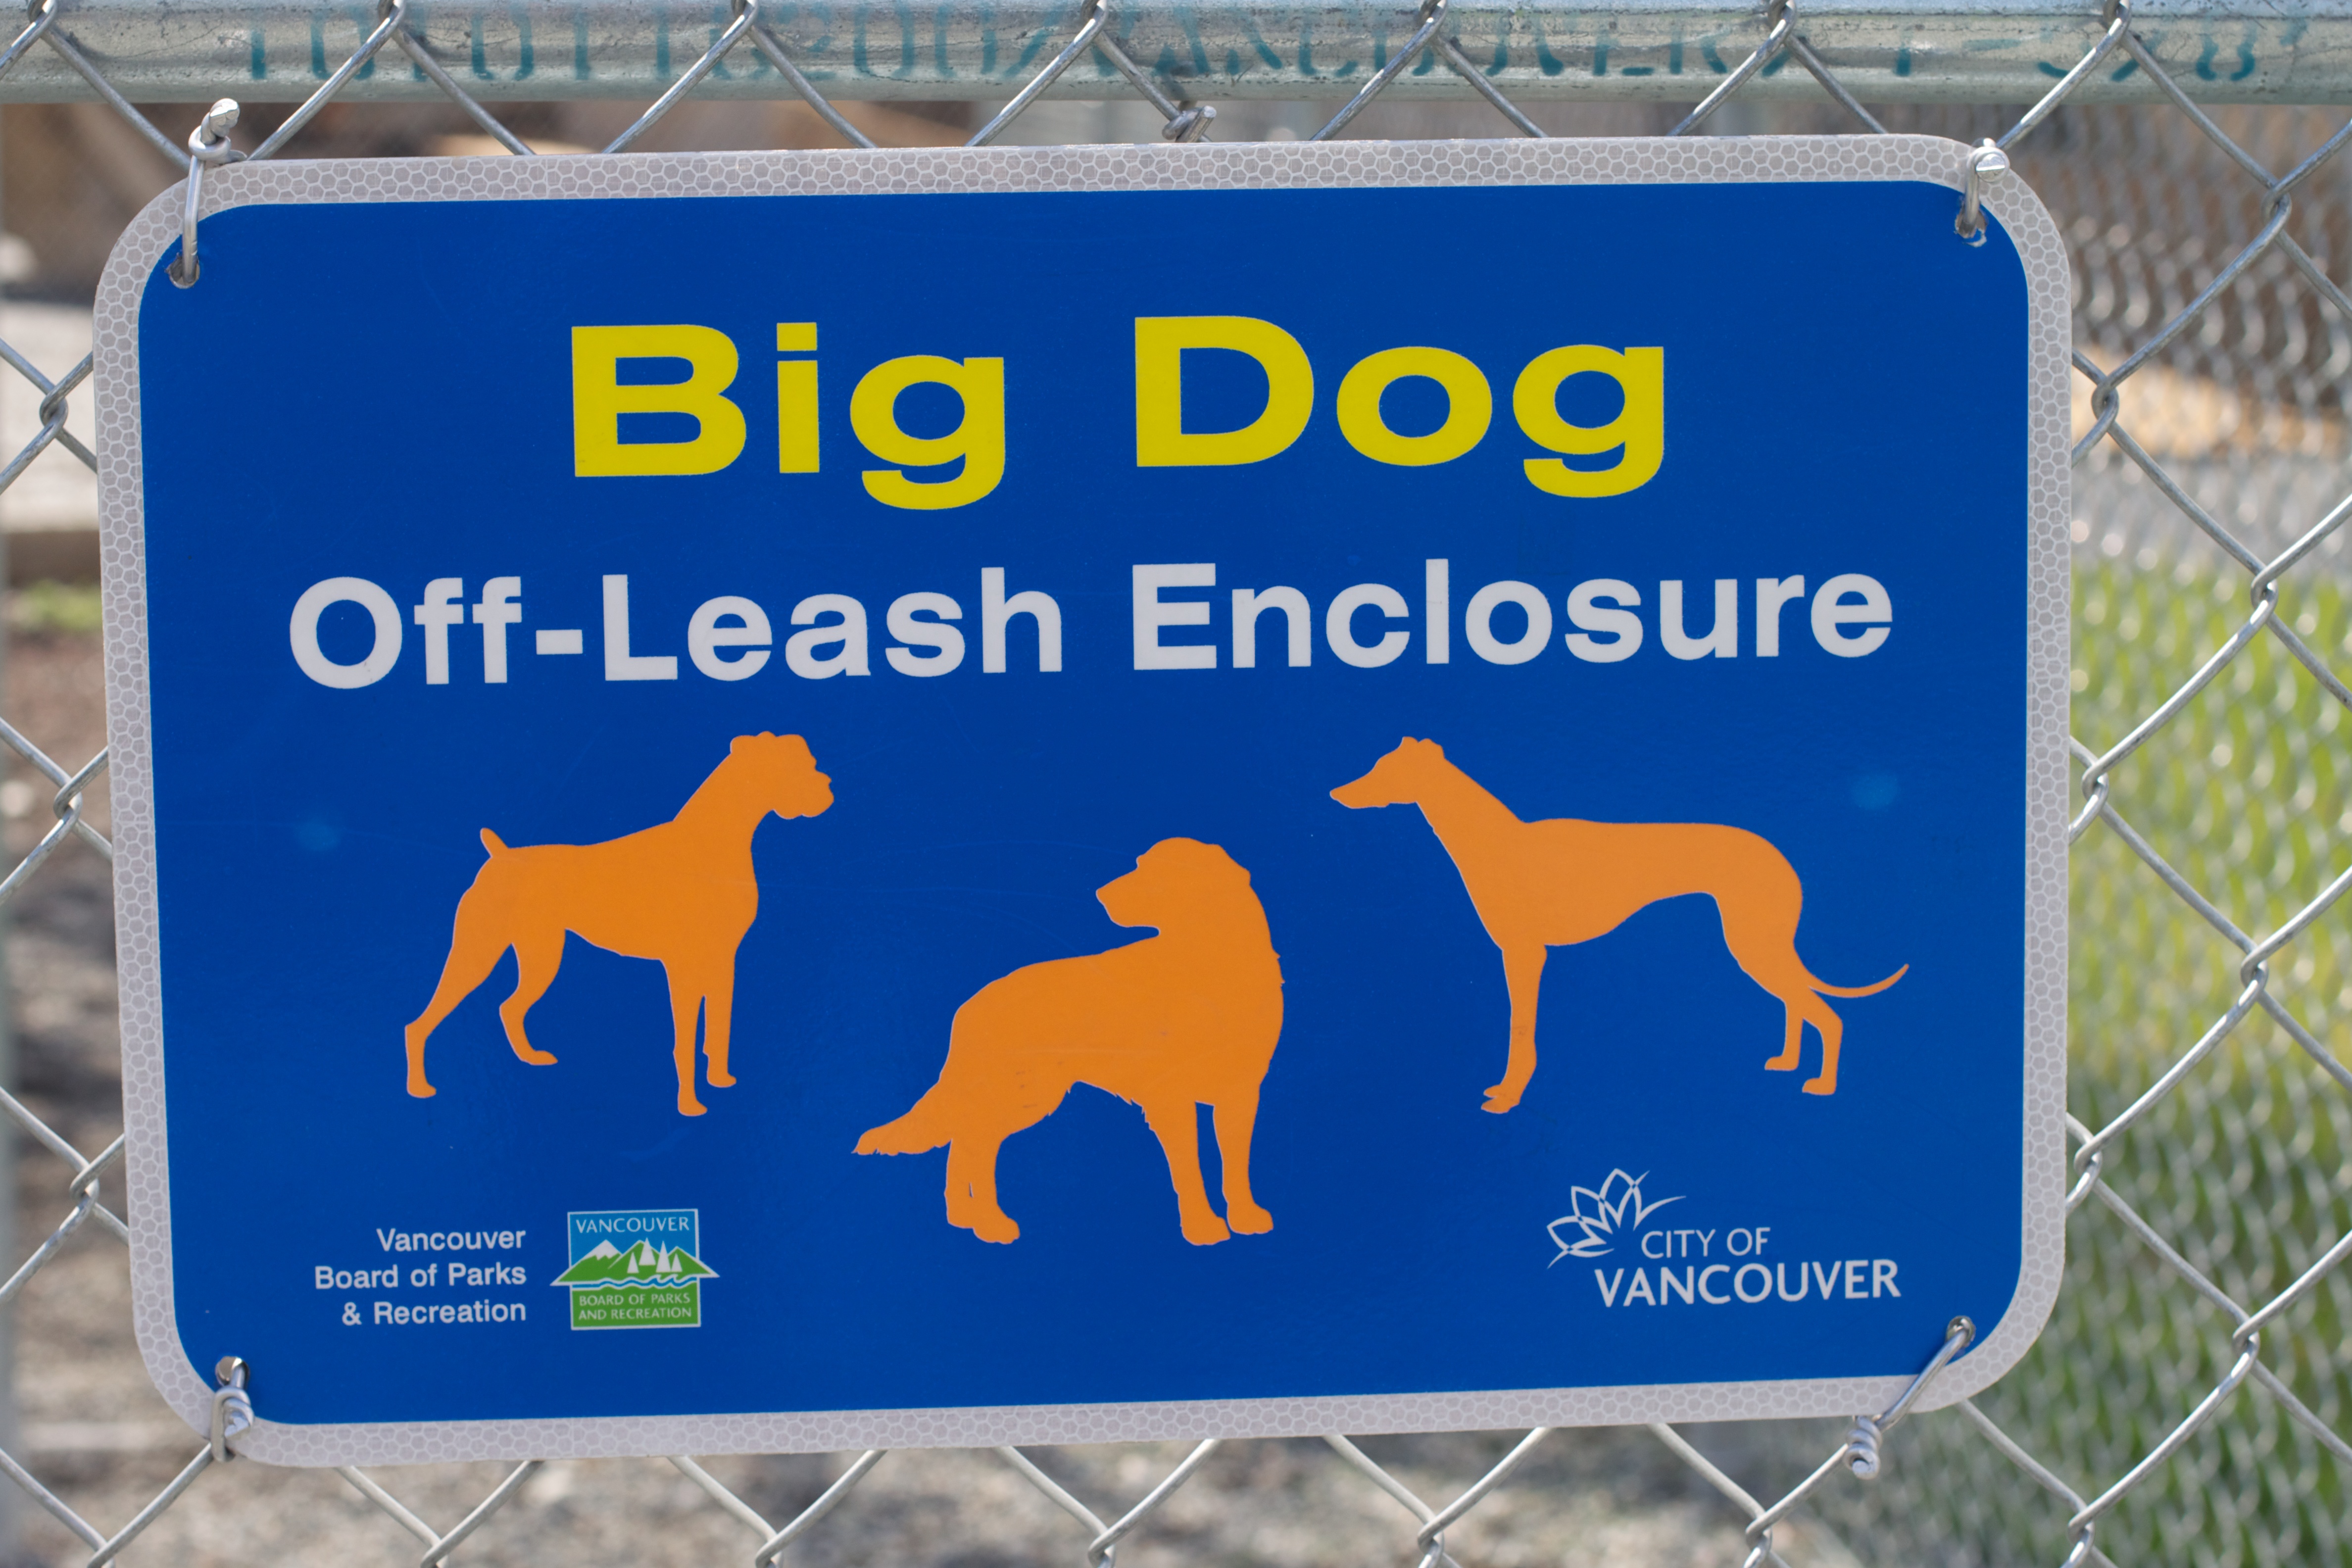
dog, advertising, sign, signage